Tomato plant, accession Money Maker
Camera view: vertical (180 deg); turntable rotation: 120 degrees
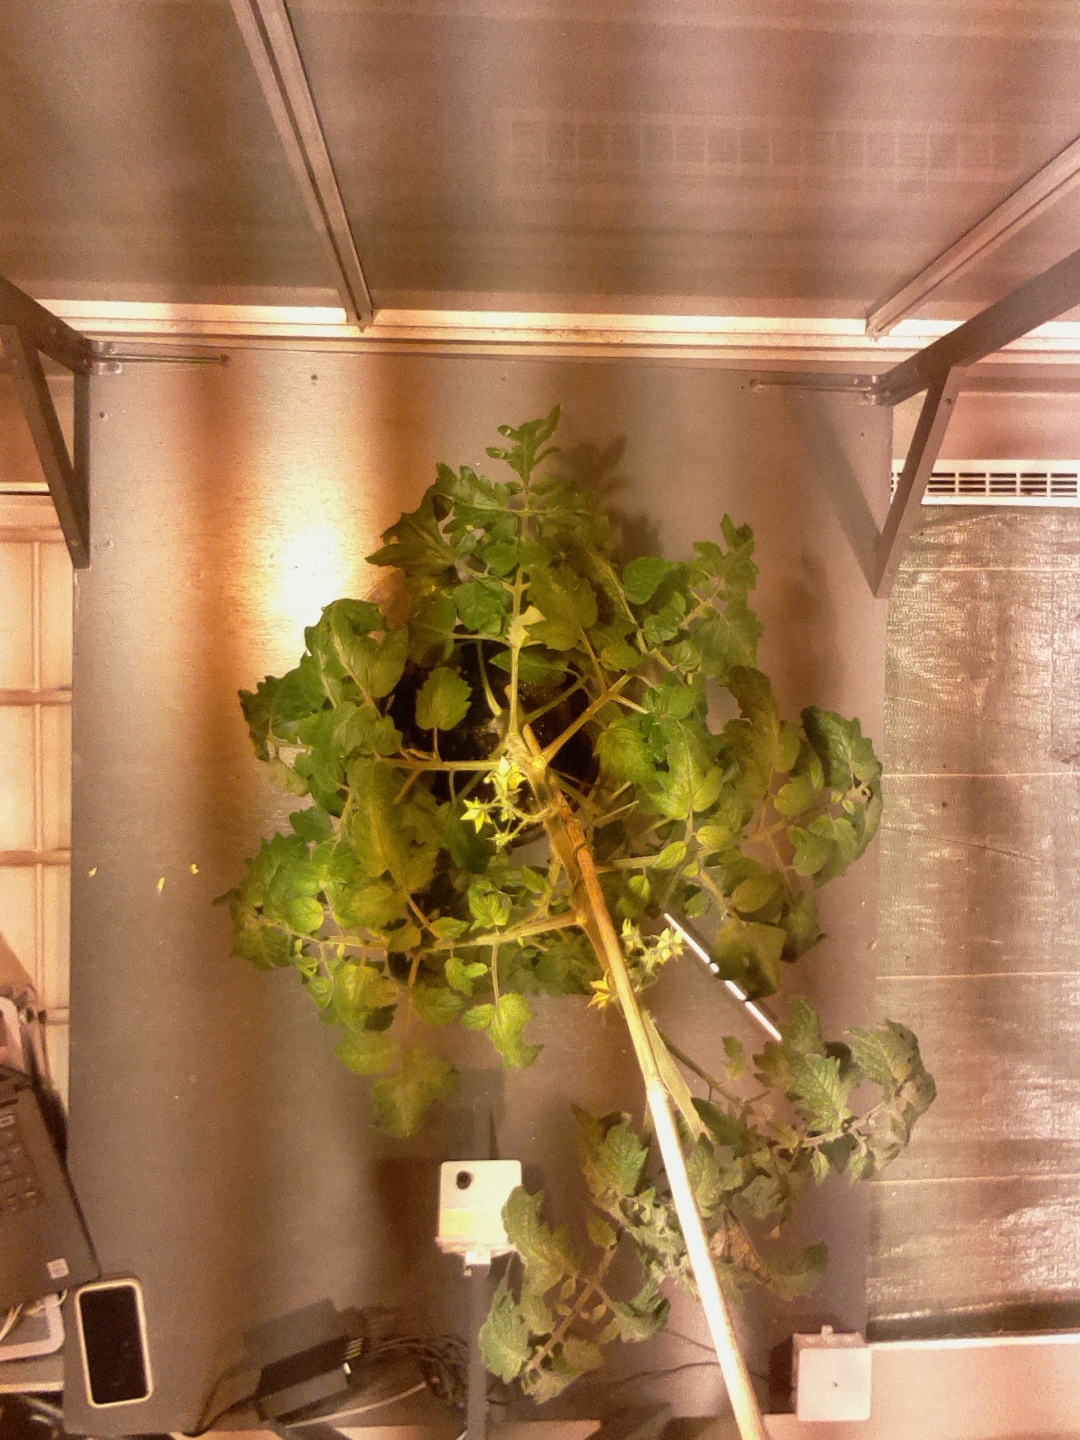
BBCH growth stage 68: Full flowering, 80%-90% of flowers open, more petals falling